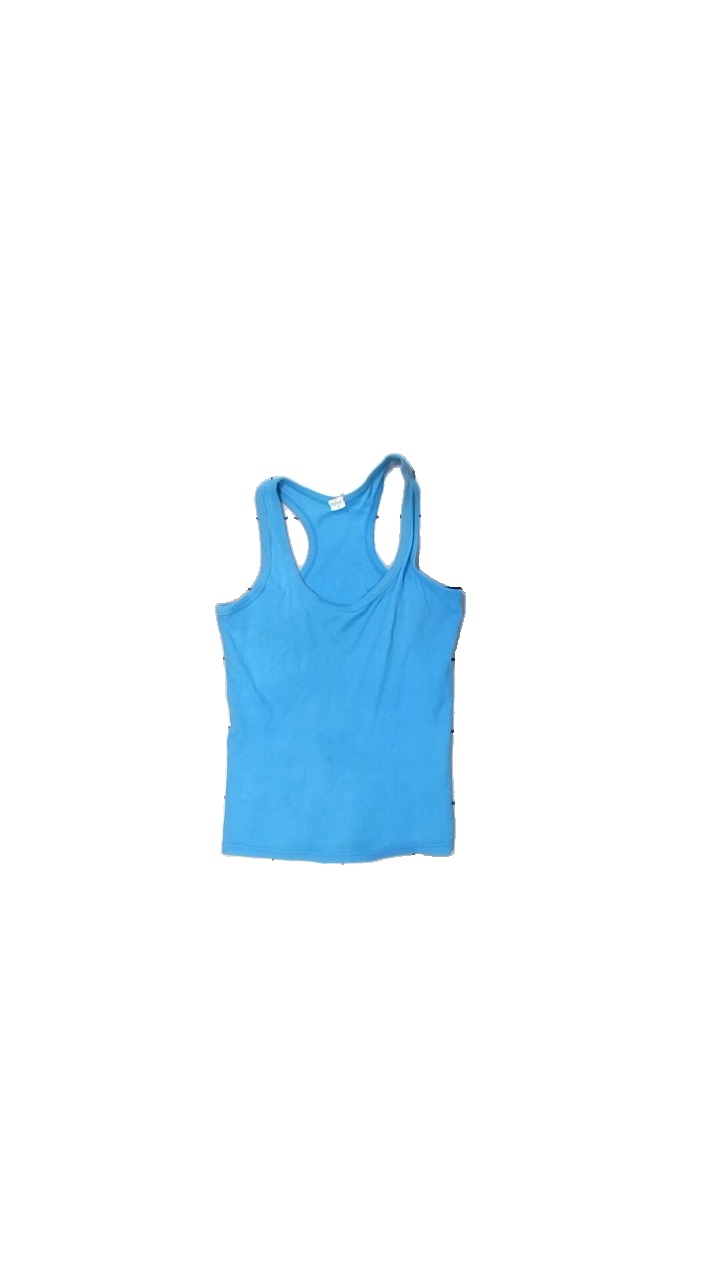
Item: Tank Top (Ladies)
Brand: Oujium
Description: linne
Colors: Blue
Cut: C-collar
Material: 100% bomull
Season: All
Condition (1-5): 3
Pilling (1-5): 2
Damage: nopprigt och smutsigt
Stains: Minor
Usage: Export
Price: <50